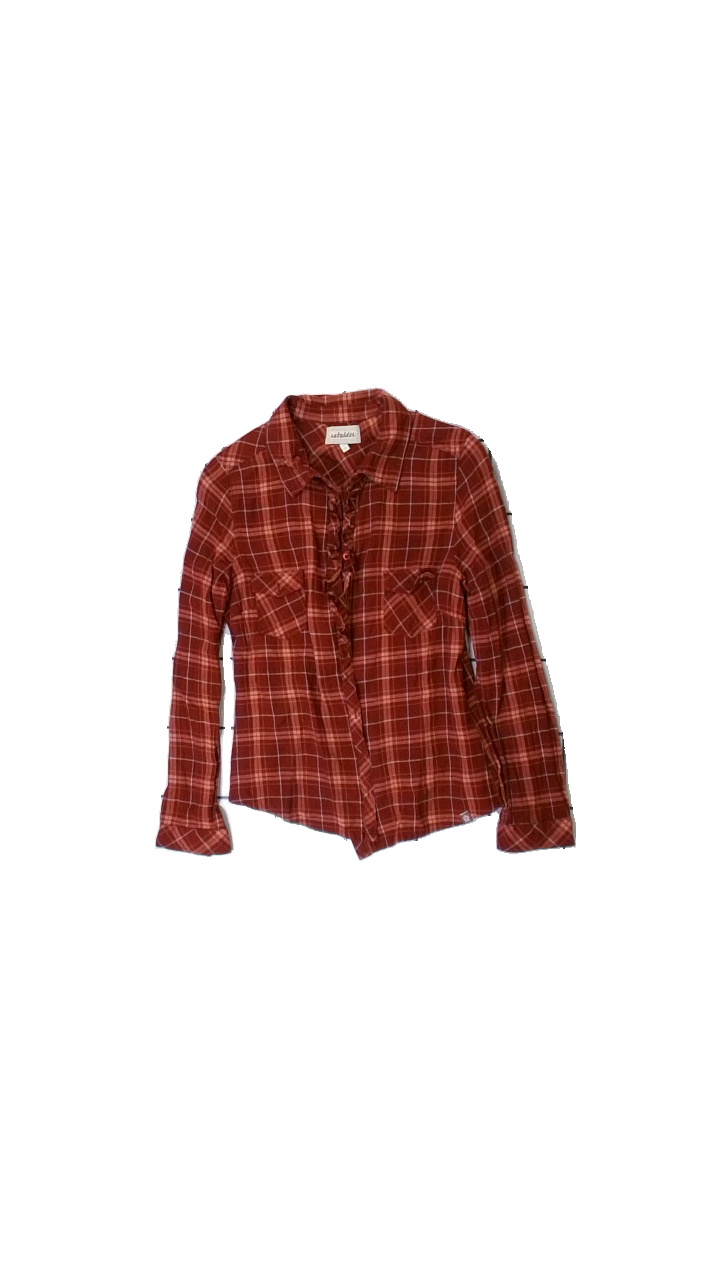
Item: Shirt (Ladies)
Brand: Rabalder
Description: Red checkered shirt for women
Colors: Red, White, Orange
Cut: Regular
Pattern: Checkered print
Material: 53% viscose, 47% cotton
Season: All
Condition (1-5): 3
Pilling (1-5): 4
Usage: Reuse
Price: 50-100